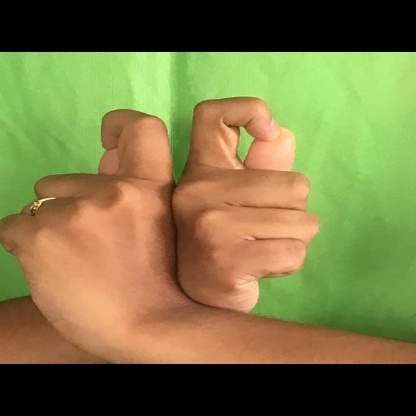
Mudra: Berunda